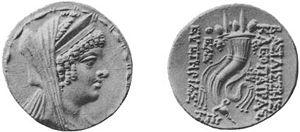
Cléopâtre Théa, née vers 165, morte vers 121, est une princesse lagide et reine de Syrie.